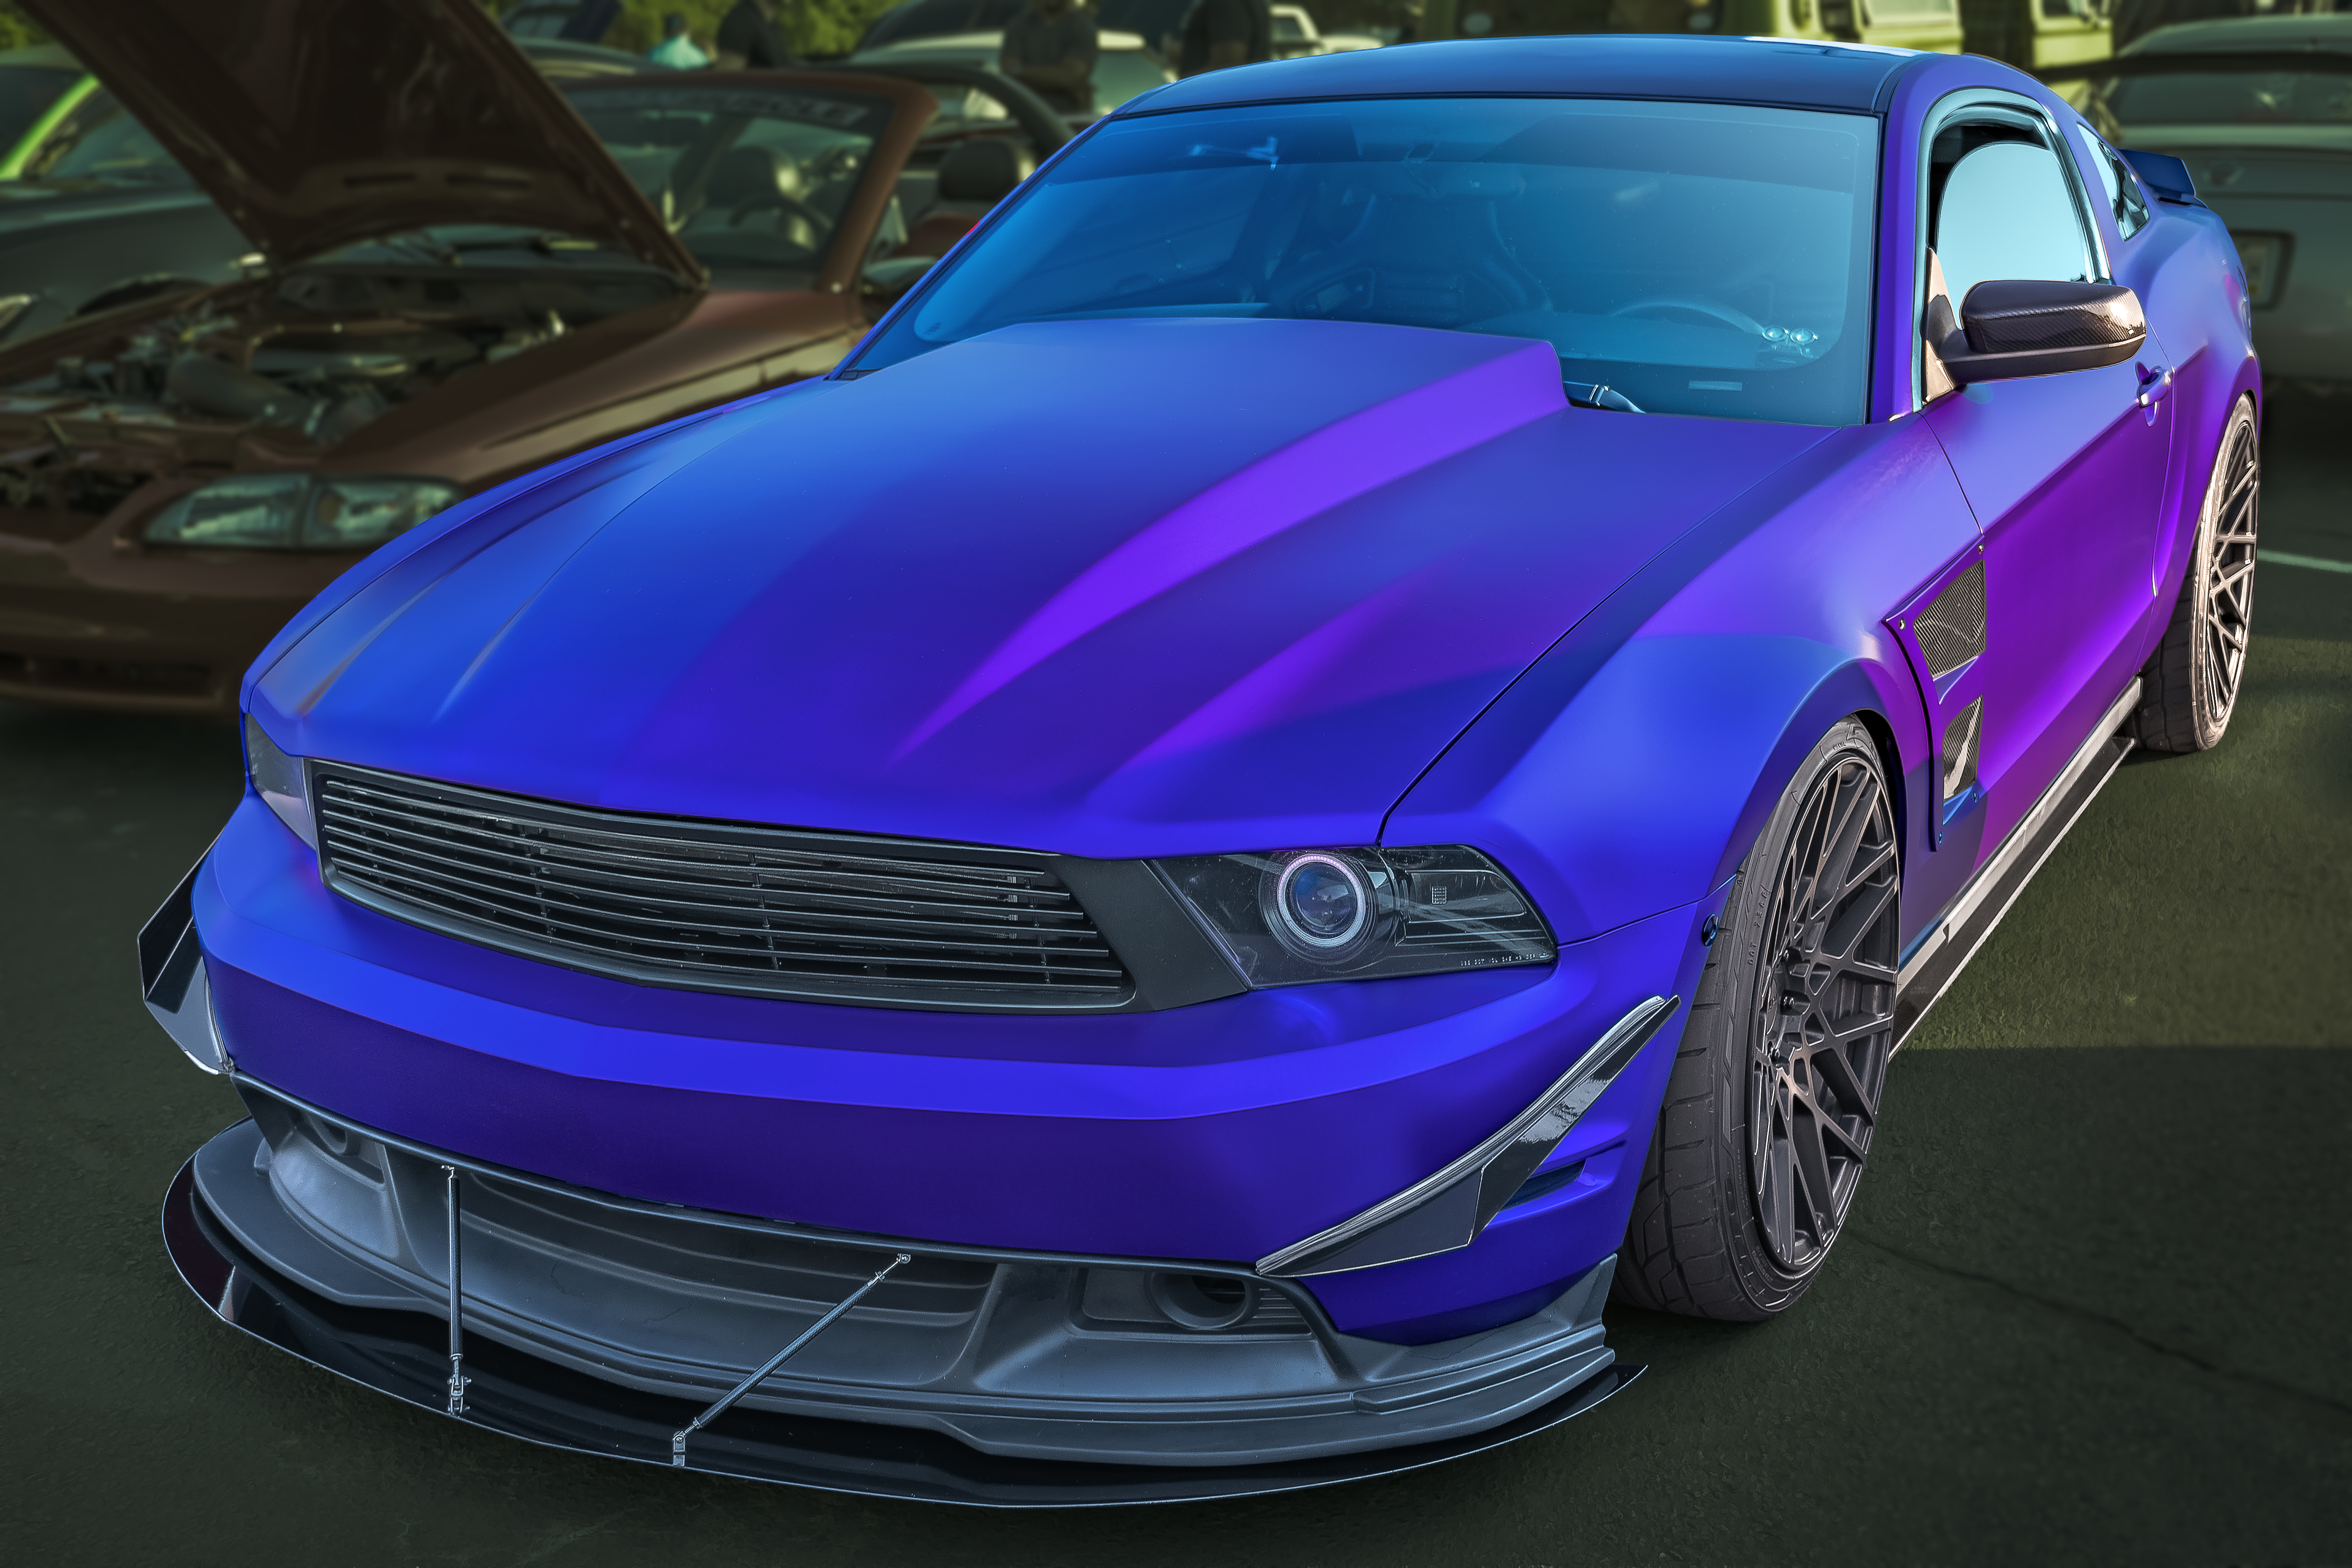
beacon hill, geotagged, Greer, south carolina, united states, usa, 30mm, 8 Cylinder, American Muscle Car, auto, automobile, automotive photography, Automotive Portrait, car, Car Meet, car photo, car photography, car show, Cars and Coffee, Cars And Coffee Of The Upstate, coche, Color Shift, colorful, colorshift, custom car, Custom Vehicle, ford, ford motor company, Ford Muscle Car, ford mustang, Ford Mustang GT, FORD Vehicle, greenville, Greenville County, Greenville County SC, Greenville County South Carolina, Greenville SC, Greenville South Carolina, GSP, Michelin North America Headquarters, multicolored, muscle car, mustang gt, Pelham Road, performance car, sc, SC Car Show, SONY a6500, SONY Alpha 6500, South Carolina Car Show, sports car, upstate, Upstate South Carolina, v8, vehicle, vendimia, voiture, motor vehicle, automotive design, hood, automotive wheel system, classic car, bumper, automotive exterior, city car, rim, wheel, auto show, boss 302 mustang, full size car, personal luxury car, supercar, auto part